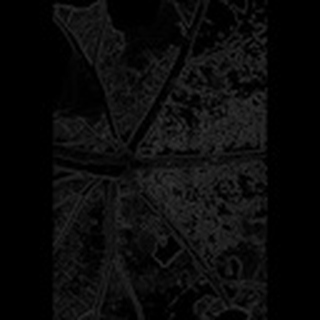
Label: cotton_aphids